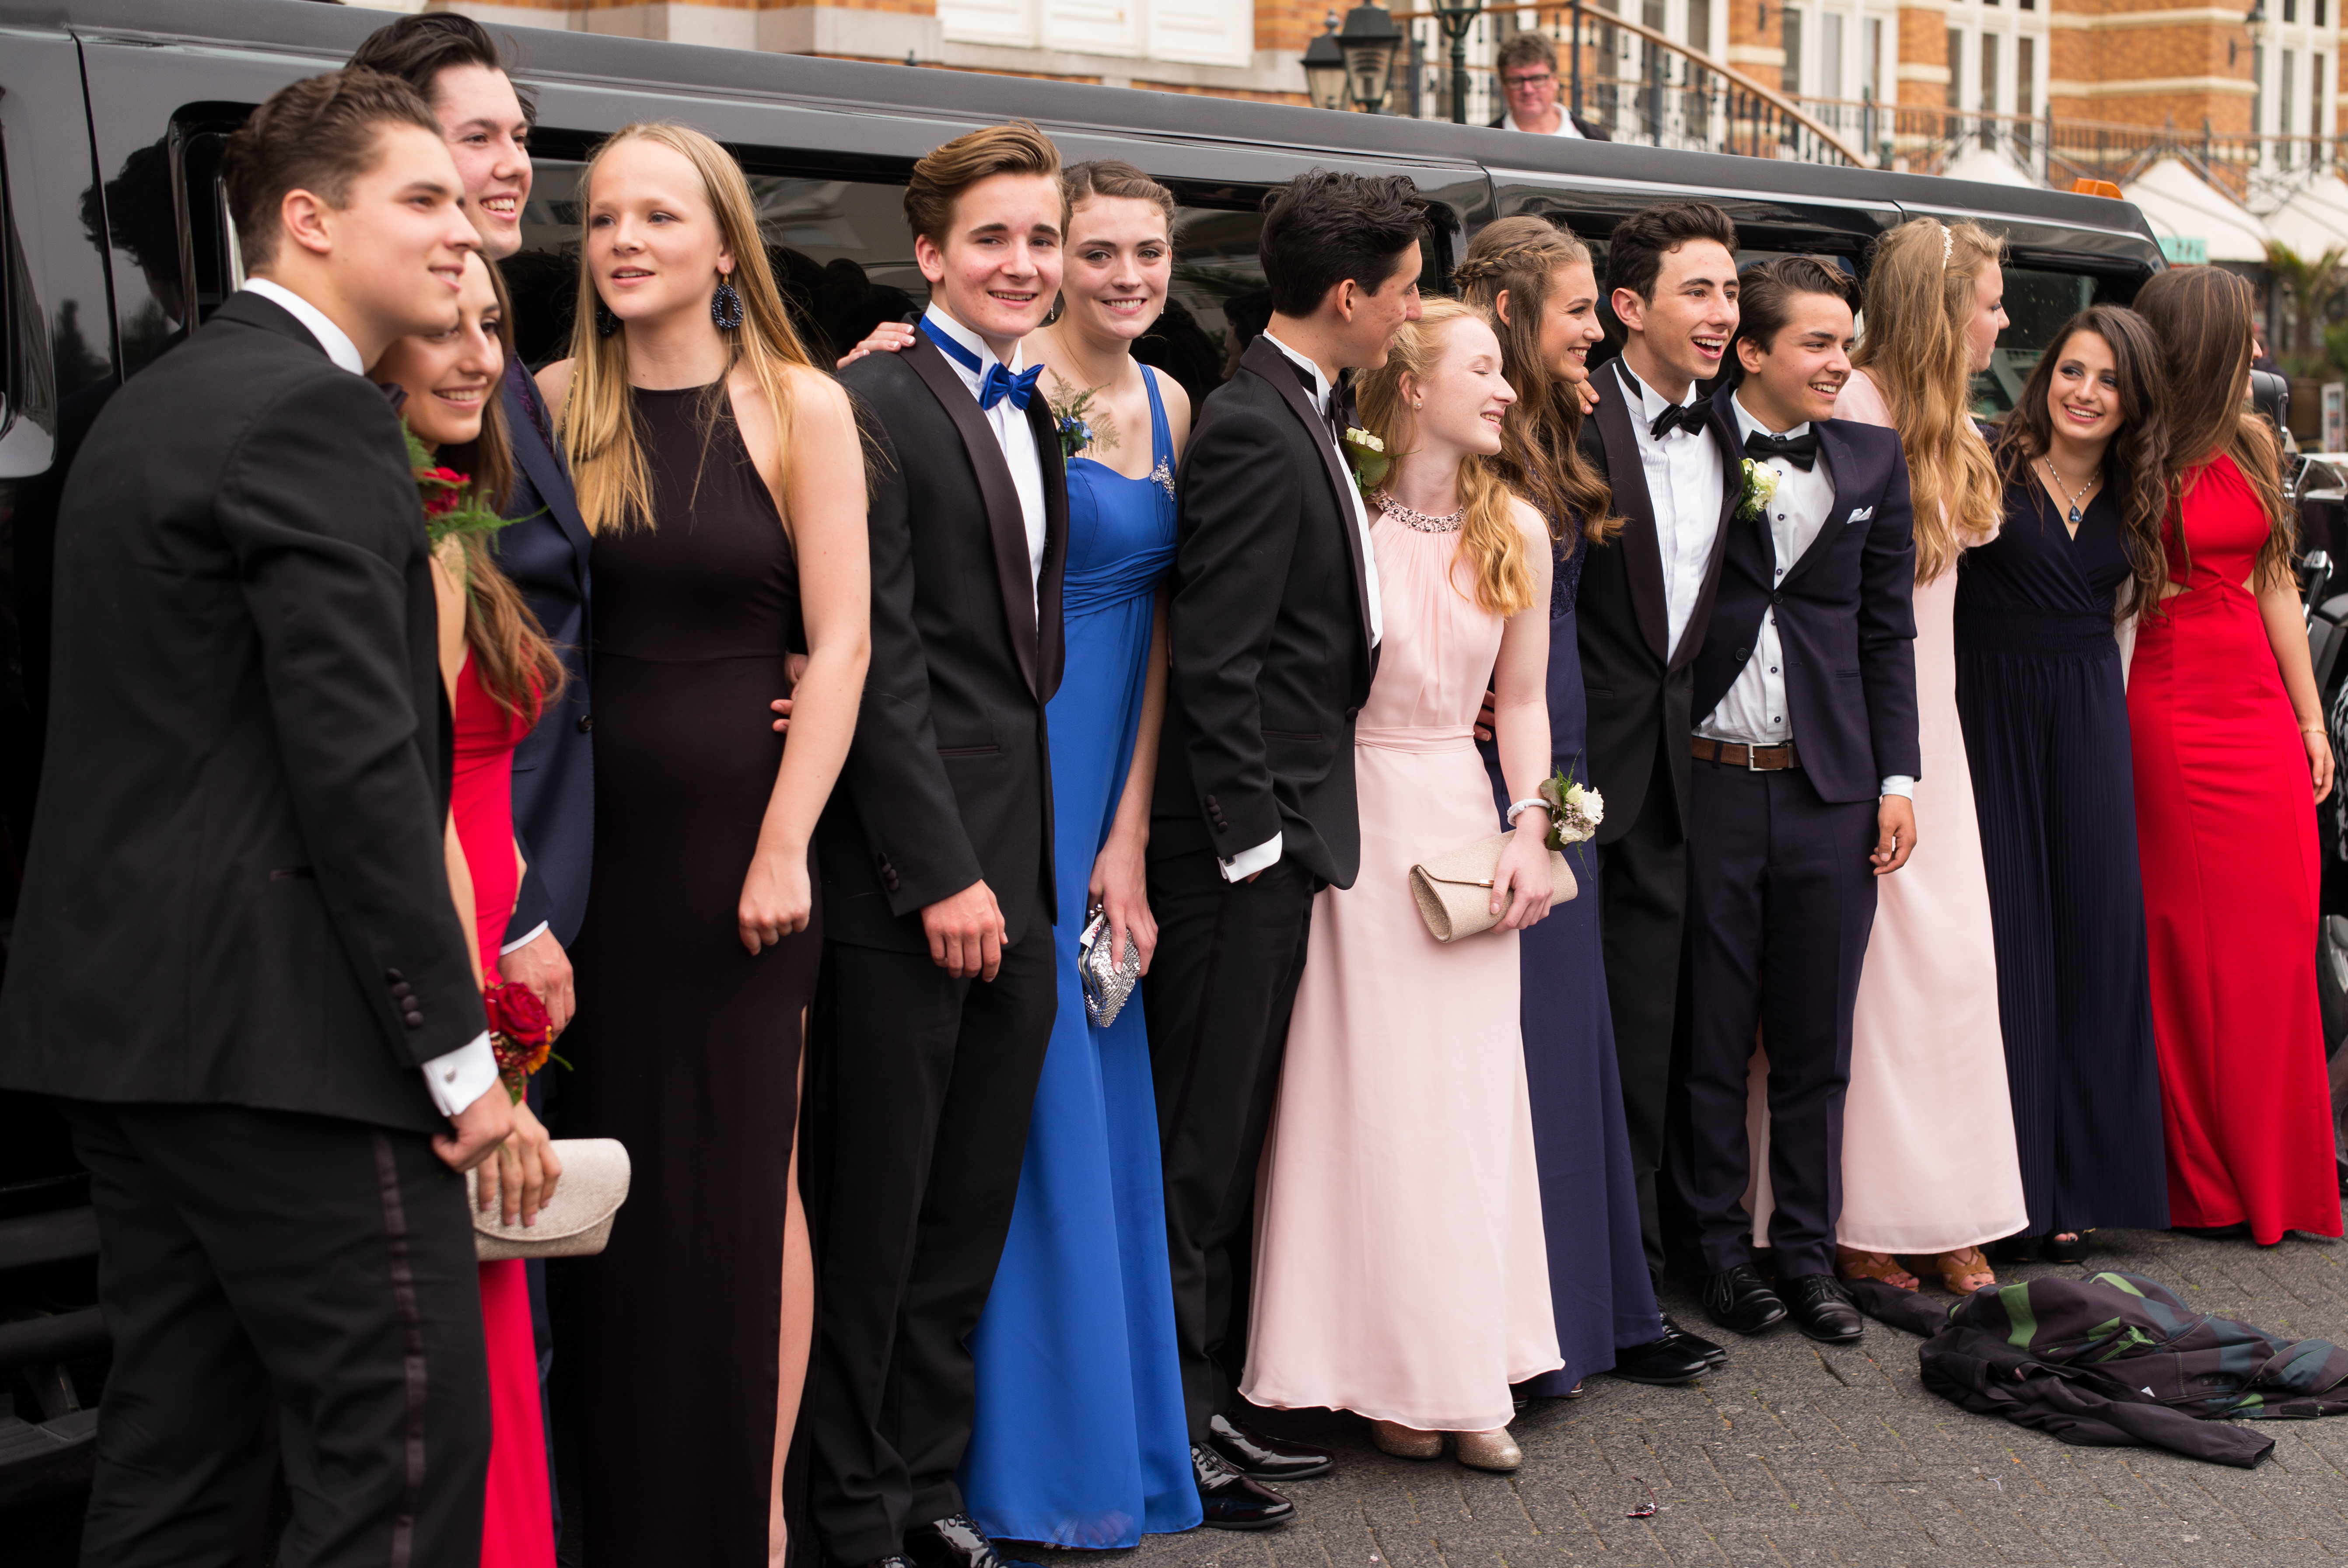
girl, boy, europe, portrait, high, tuxedo, bowtie, holland, hague, netherlands, kurhaus, m, dress, students, party, ball, 50, school, junior, leica, 240, summilux, prom, hummer, limousine, flooring, formal wear